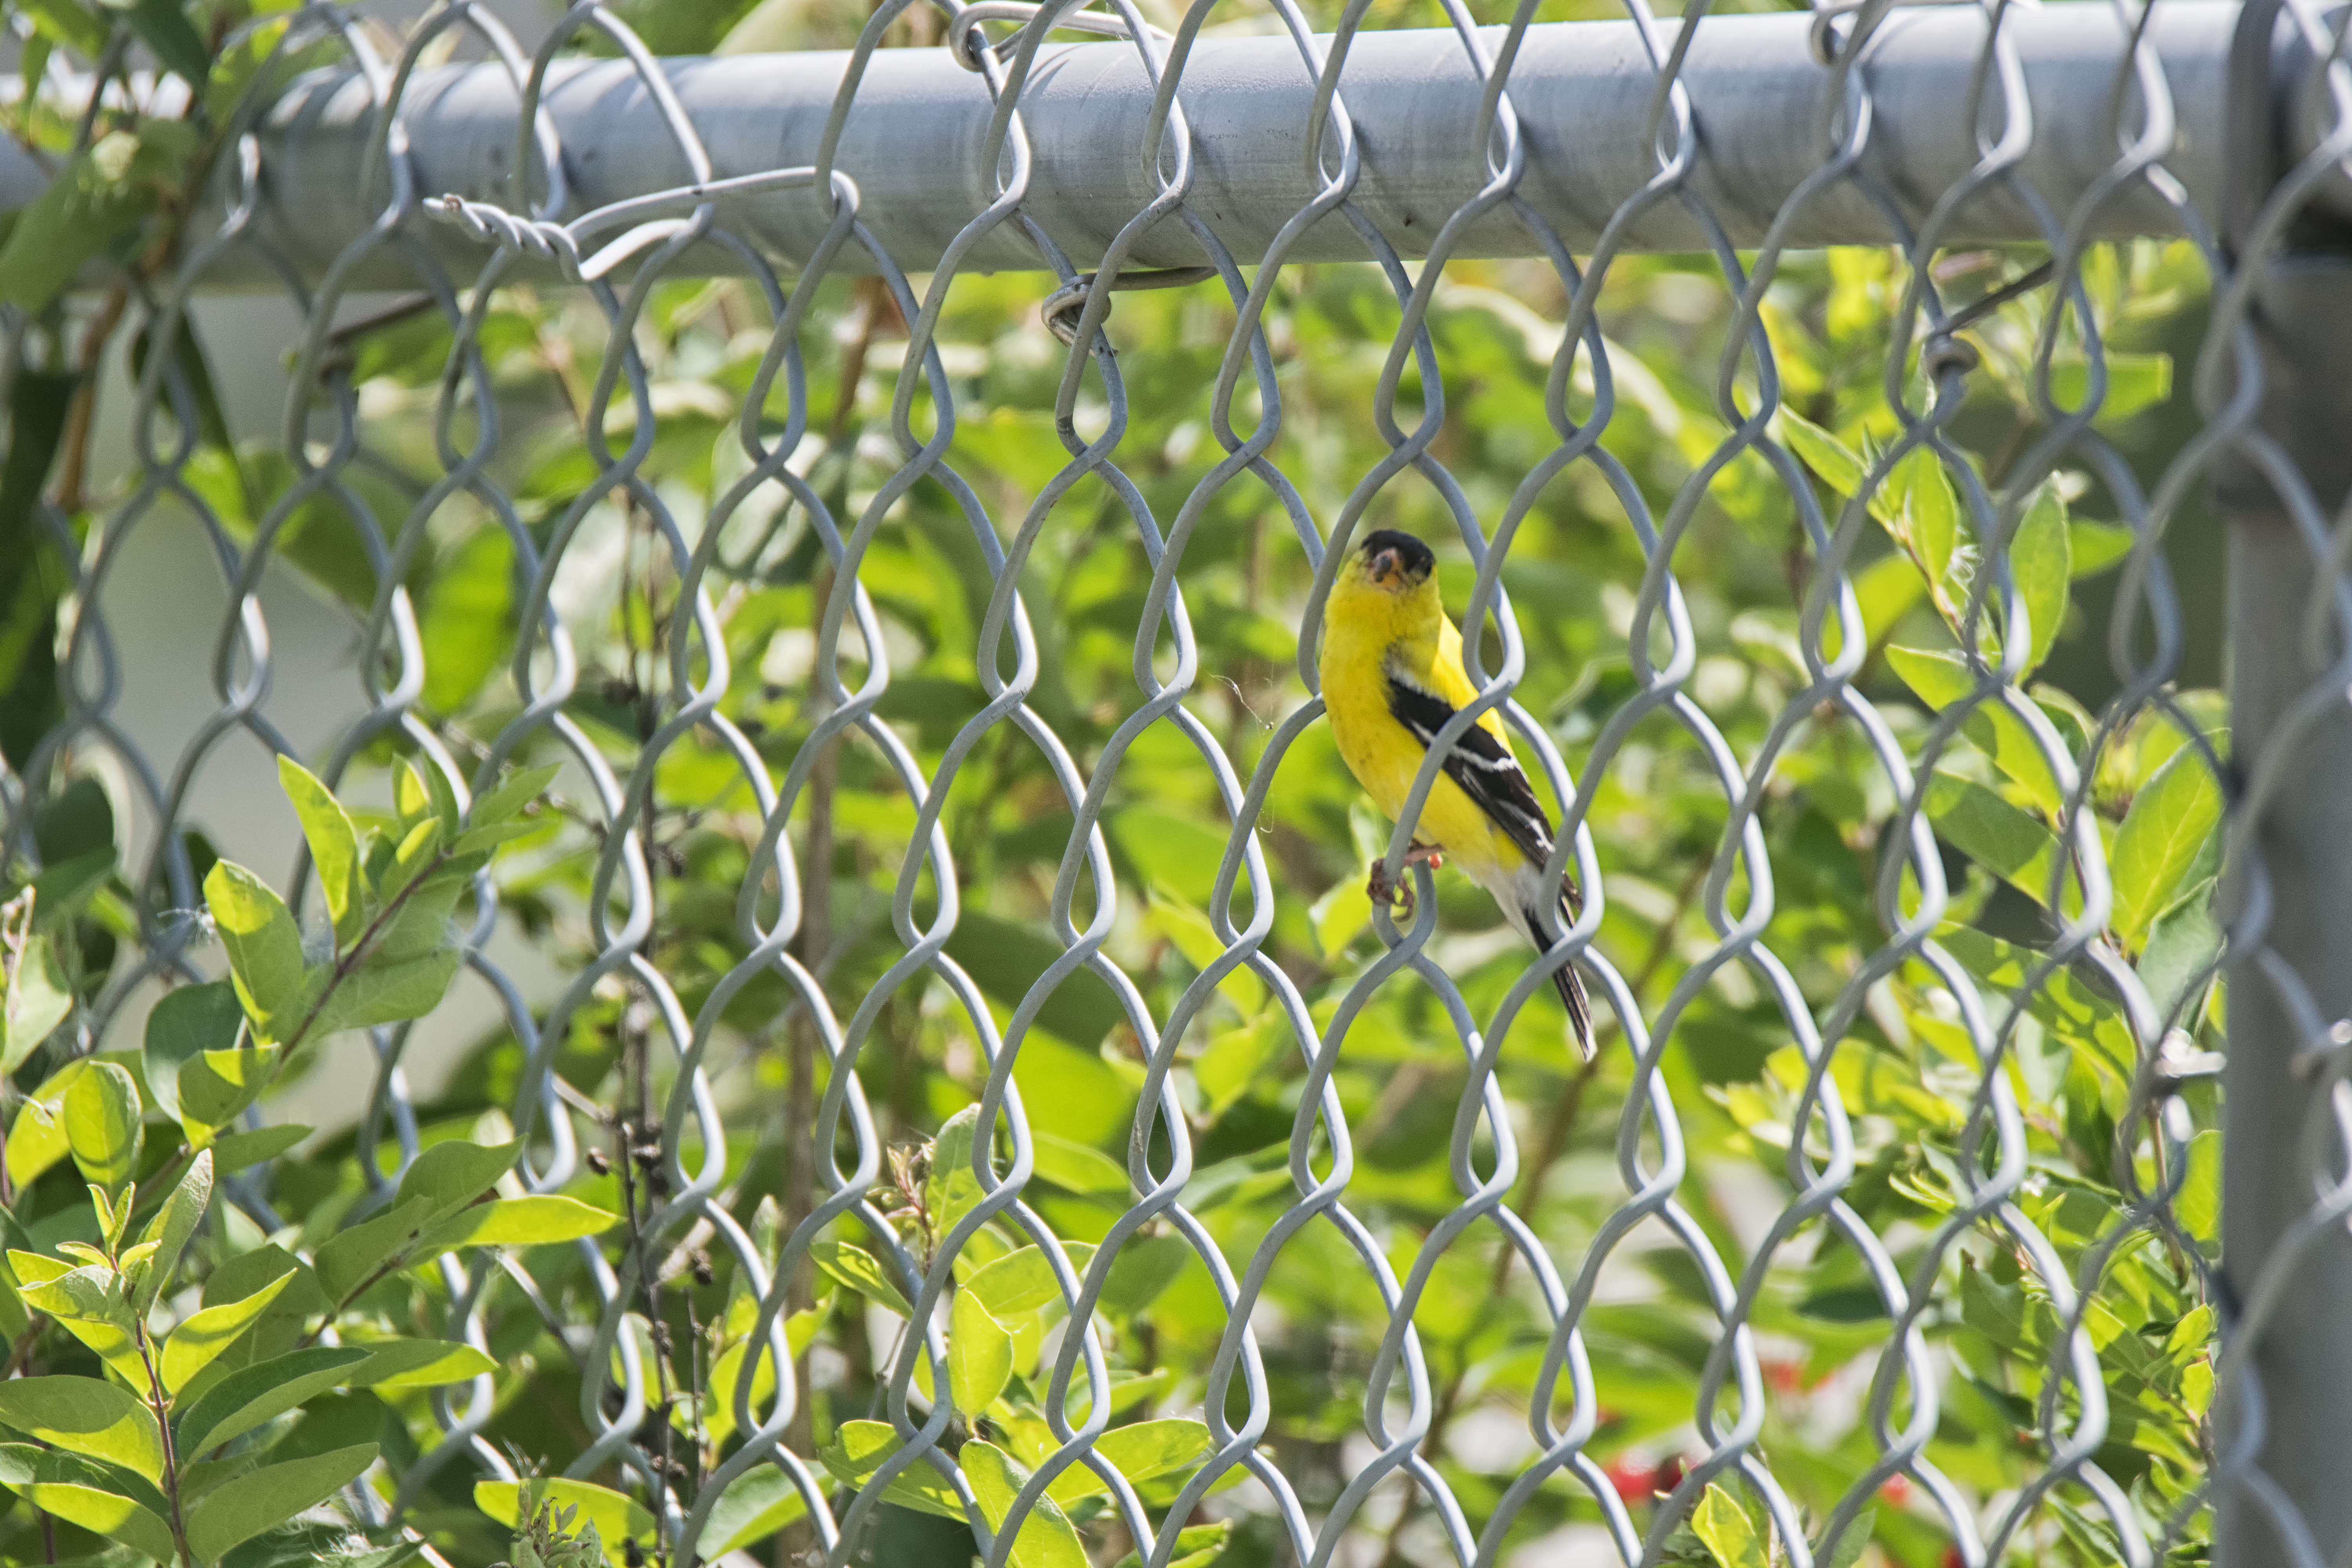
grass, branch, bird, leaf, flower, wildlife, green, yellow, fauna, american, canada, jaune, quebec, finch, goldfinch, sherbrooke, oiseau, chardonneret, old world flycatcher, perching bird